History of Manchester Metrolink

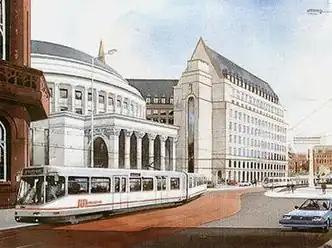
An artist's impression of Metrolink operating in St Peter's Square (1987)

As early as 1839, in anticipation of the opening of Victoria and London Road stations, there was a proposal to construct a connecting underground railway tunnel, but this was abandoned on economic grounds. Over the years, a number of other unsuccessful schemes were put forward to connect Manchester's rail termini, including an underground tramway in 1903 and 1914 and an underground railway in 1938.